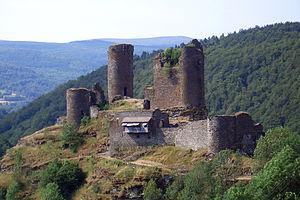
Château de Saint-Julien du Tournel en Lozère (France) pris d'une certaine distance après l'avoir visité
Le château du Tournel est un château féodal situé sur la commune de Saint-Julien-du-Tournel en Lozère. Ancien siège des barons du Tournel, l'une des huit baronnies du Gévaudan, il fut détruit lors des guerres de Religions par les troupes huguenotes de Matthieu Merle.
Cet article recense les sites naturels protégés du département de la Lozère, en France.
Hero Corp est une série télévisée française fantastique et humoristique de 93 épisodes de 7, 13 et 26 minutes, produite par CALT, créée par Simon Astier et Alban Lenoir, réalisée par Simon Astier et écrite par Arnaud Joyet et Simon Astier. Les deux premières saisons ont été diffusées du 25 octobre 2008 au 29 janvier 2010 sur Comédie+ et rediffusées sur France 4 et Game One. La troisième saison a été diffusée sur France 4 du 21 octobre 2013 au 6 décembre 2013. La quatrième saison a été, quant à elle, diffusée du 19 décembre 2014 au 23 janvier 2015 sur France 4 et à partir du 9 février 2015 sur Game One. Une cinquième et dernière saison a été diffusée sur France 4 du 24 mai 2017 au 7 juin 2017.